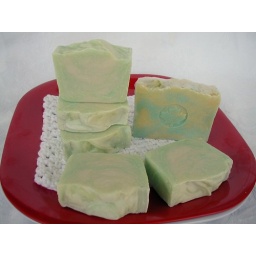
Testing a guest size bar molded in a Rubbermaid plastic drawer organizer. Full size bar shown to compare sizes.